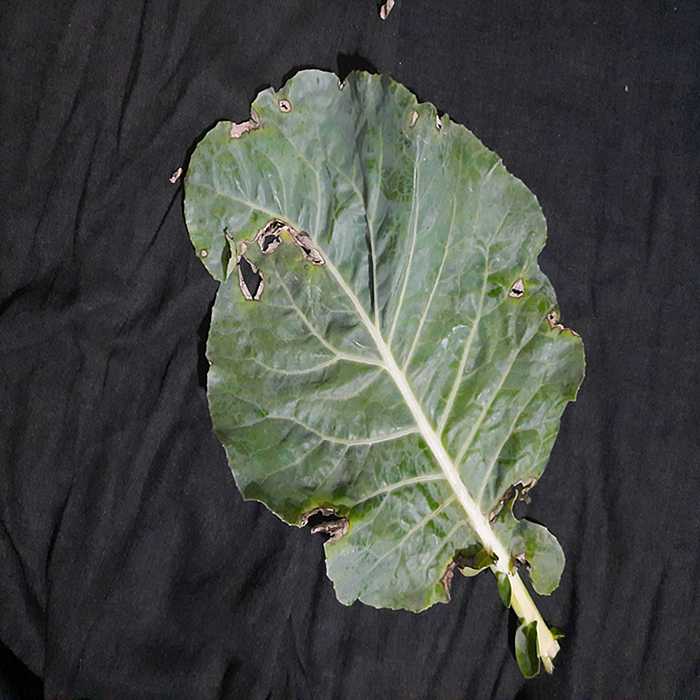
Plant: Cauliflower
Label: Downy mildew